Sabine Schmitz

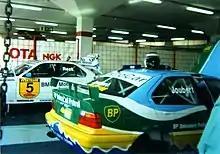
The BMW 318iS Super Touring cars of Deon Joubert and Sabine Schmitz, photographed at Kyalami during October 1995.

Schmitz, competing under her married name of Sabine Reck, contested the 1995 AA Fleetcare Super Touring Championship, driving an E36 BMW super touring car for BMW SA Motorsport alongside teammates Deon Joubert and Shaun Van Der Linde.